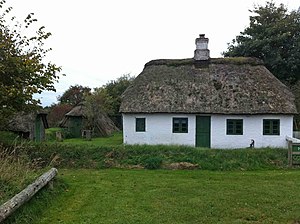
Hattemagerhuset
Hattemagerhuset i Tarm
Museet Hattemagerhuset i Tarm, Danmark
Hattemagerhuset er et ca. 200 år gammelt hus i Tarm i Vestjylland. Det er en del af fusionsmuseet Ringkøbing-Skjern Museum.